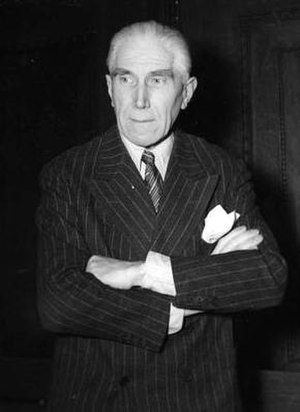
De lange knives nat / Stigende pres mod SA
Franz von Papen, den konservative vicekansler, som blev uvenner med Hitler efter at have kritiseret at regimet ikke havde fået styr på SA i sin Marburgtale.
De lange knives nat, også kaldet Röhm-Putsch eller Operation Kolibri, var en udrensning, som fandt sted i Nazityskland mellem 30. juni og 2. juli 1934, da det nationalsocialistiske styre gennemførte en række politiske likvideringer. Førende skikkelser på den venstreorienterede fløj i nazistpartiet, herunder deres bannerfører Gregor Strasser, blev myrdet, og det samme blev fremtrædende konservative anti-nazister, såsom den tidligere kansler Kurt von Schleicher og Gustav Ritter von Kahr, som havde slået Hitlers ølkælderkup ned i 1923. Mange af de dræbte var ledere i Sturmabteilung, de paramilitære brunskjorter.